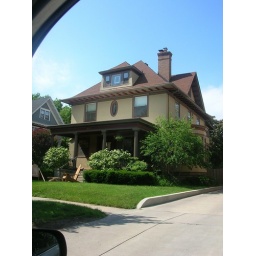
We painted the exterior and the kitchen cabinets in this Crocus Hill (Saint Paul) home in 2006.